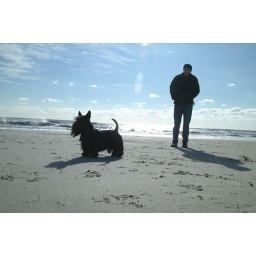
My (vicious) friend Mark and his dog Maggie on the beach in Long Beach, Long Island.